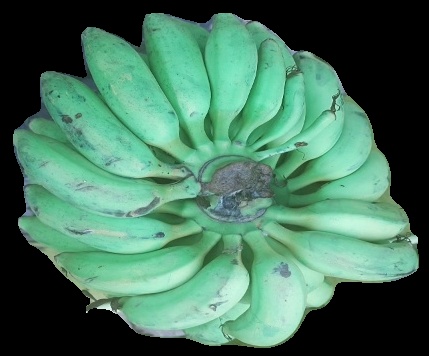
Variety: elakki-bale
Grade: grade2